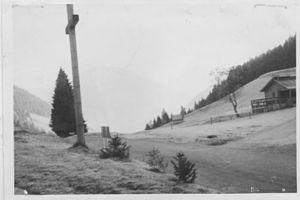
Col du Corbier, Haute-Savoie, France, 1961, restaurant ""La Covagne"""
Le col du Corbier est un col alpin français situé en Haute-Savoie à cheval entre les communes du Biot et de Bonnevaux.